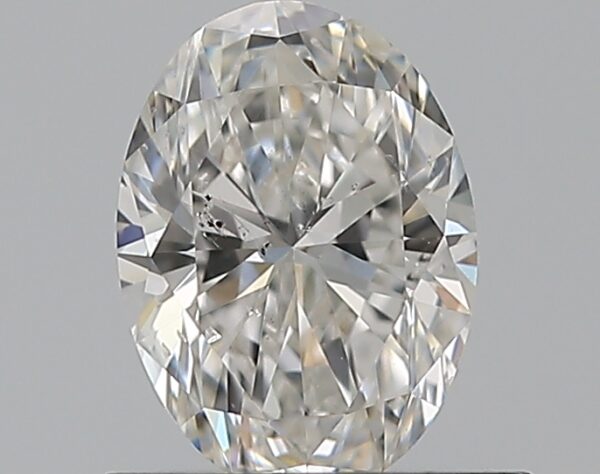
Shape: oval
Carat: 0.7
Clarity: SI1
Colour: F
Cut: EX
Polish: EX
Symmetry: VG
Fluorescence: N
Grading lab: GIA
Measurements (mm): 6.78 x 4.93 x 3.13